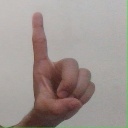
अक्षर: ड